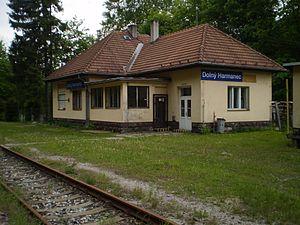
Dolný Harmanec est un village de Slovaquie situé dans la région de Banská Bystrica.